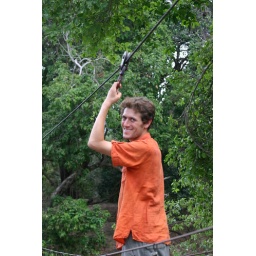
Aaron with zip line in hand, which he wisely did not try to cross the river with